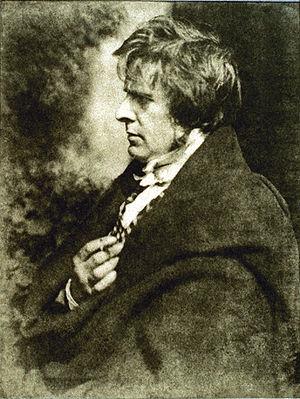
David Octavius Hill est un photographe écossais qui travailla avec Robert Adamson, en produisant de très remarquables portraits par le procédé calotype.